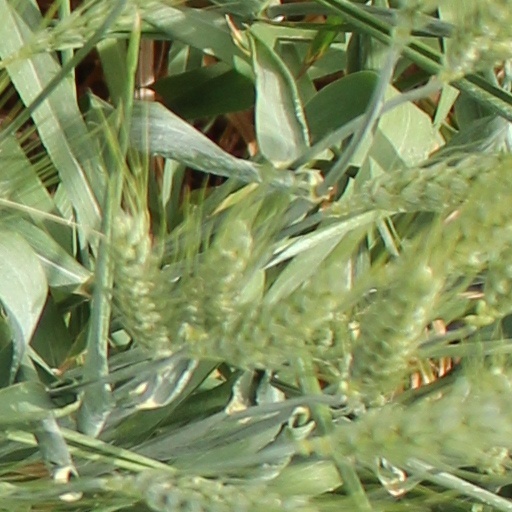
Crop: wheat